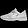
Label: Sneaker